Soo Line 1003

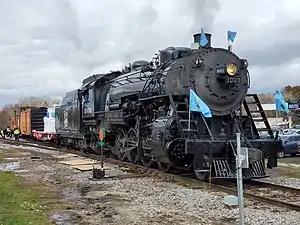
Soo Line No. 1003 operating in Slinger, Wisconsin on November 2, 2019

Soo Line 1003 is a class "L-1" 2-8-2 "Mikado" type steam locomotive built by the American Locomotive Company (ALCO) in March 1913 as a member of the Minneapolis, St. Paul and Sault Ste. Marie Railroad ("Soo Line") L-1 class. It was retired from regular revenue service in August 1959 and restored to operating condition on October 27, 1996. Today, it is occasionally operated on the major railroads of the American Upper Midwest.